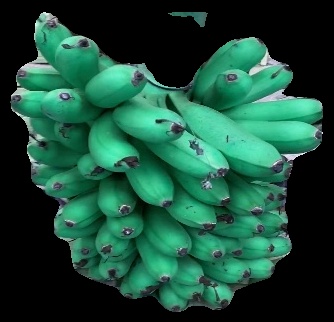
Variety: rasbale
Grade: grade1